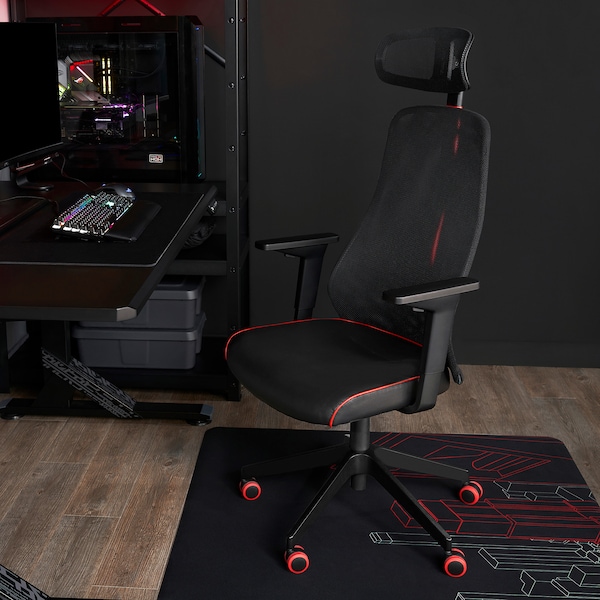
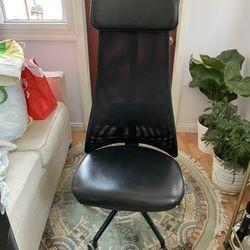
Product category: items_chair
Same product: no